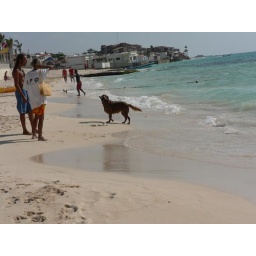
It is hard to see in this picture, but the dog has someone's missing black shoe in its mouth.